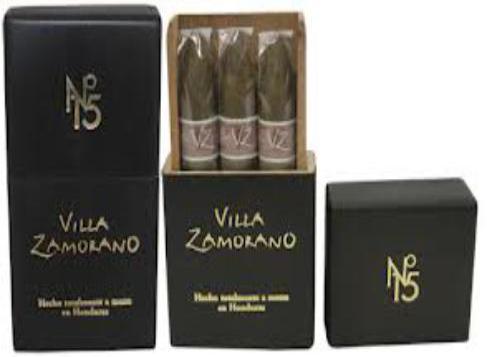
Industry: Necessities